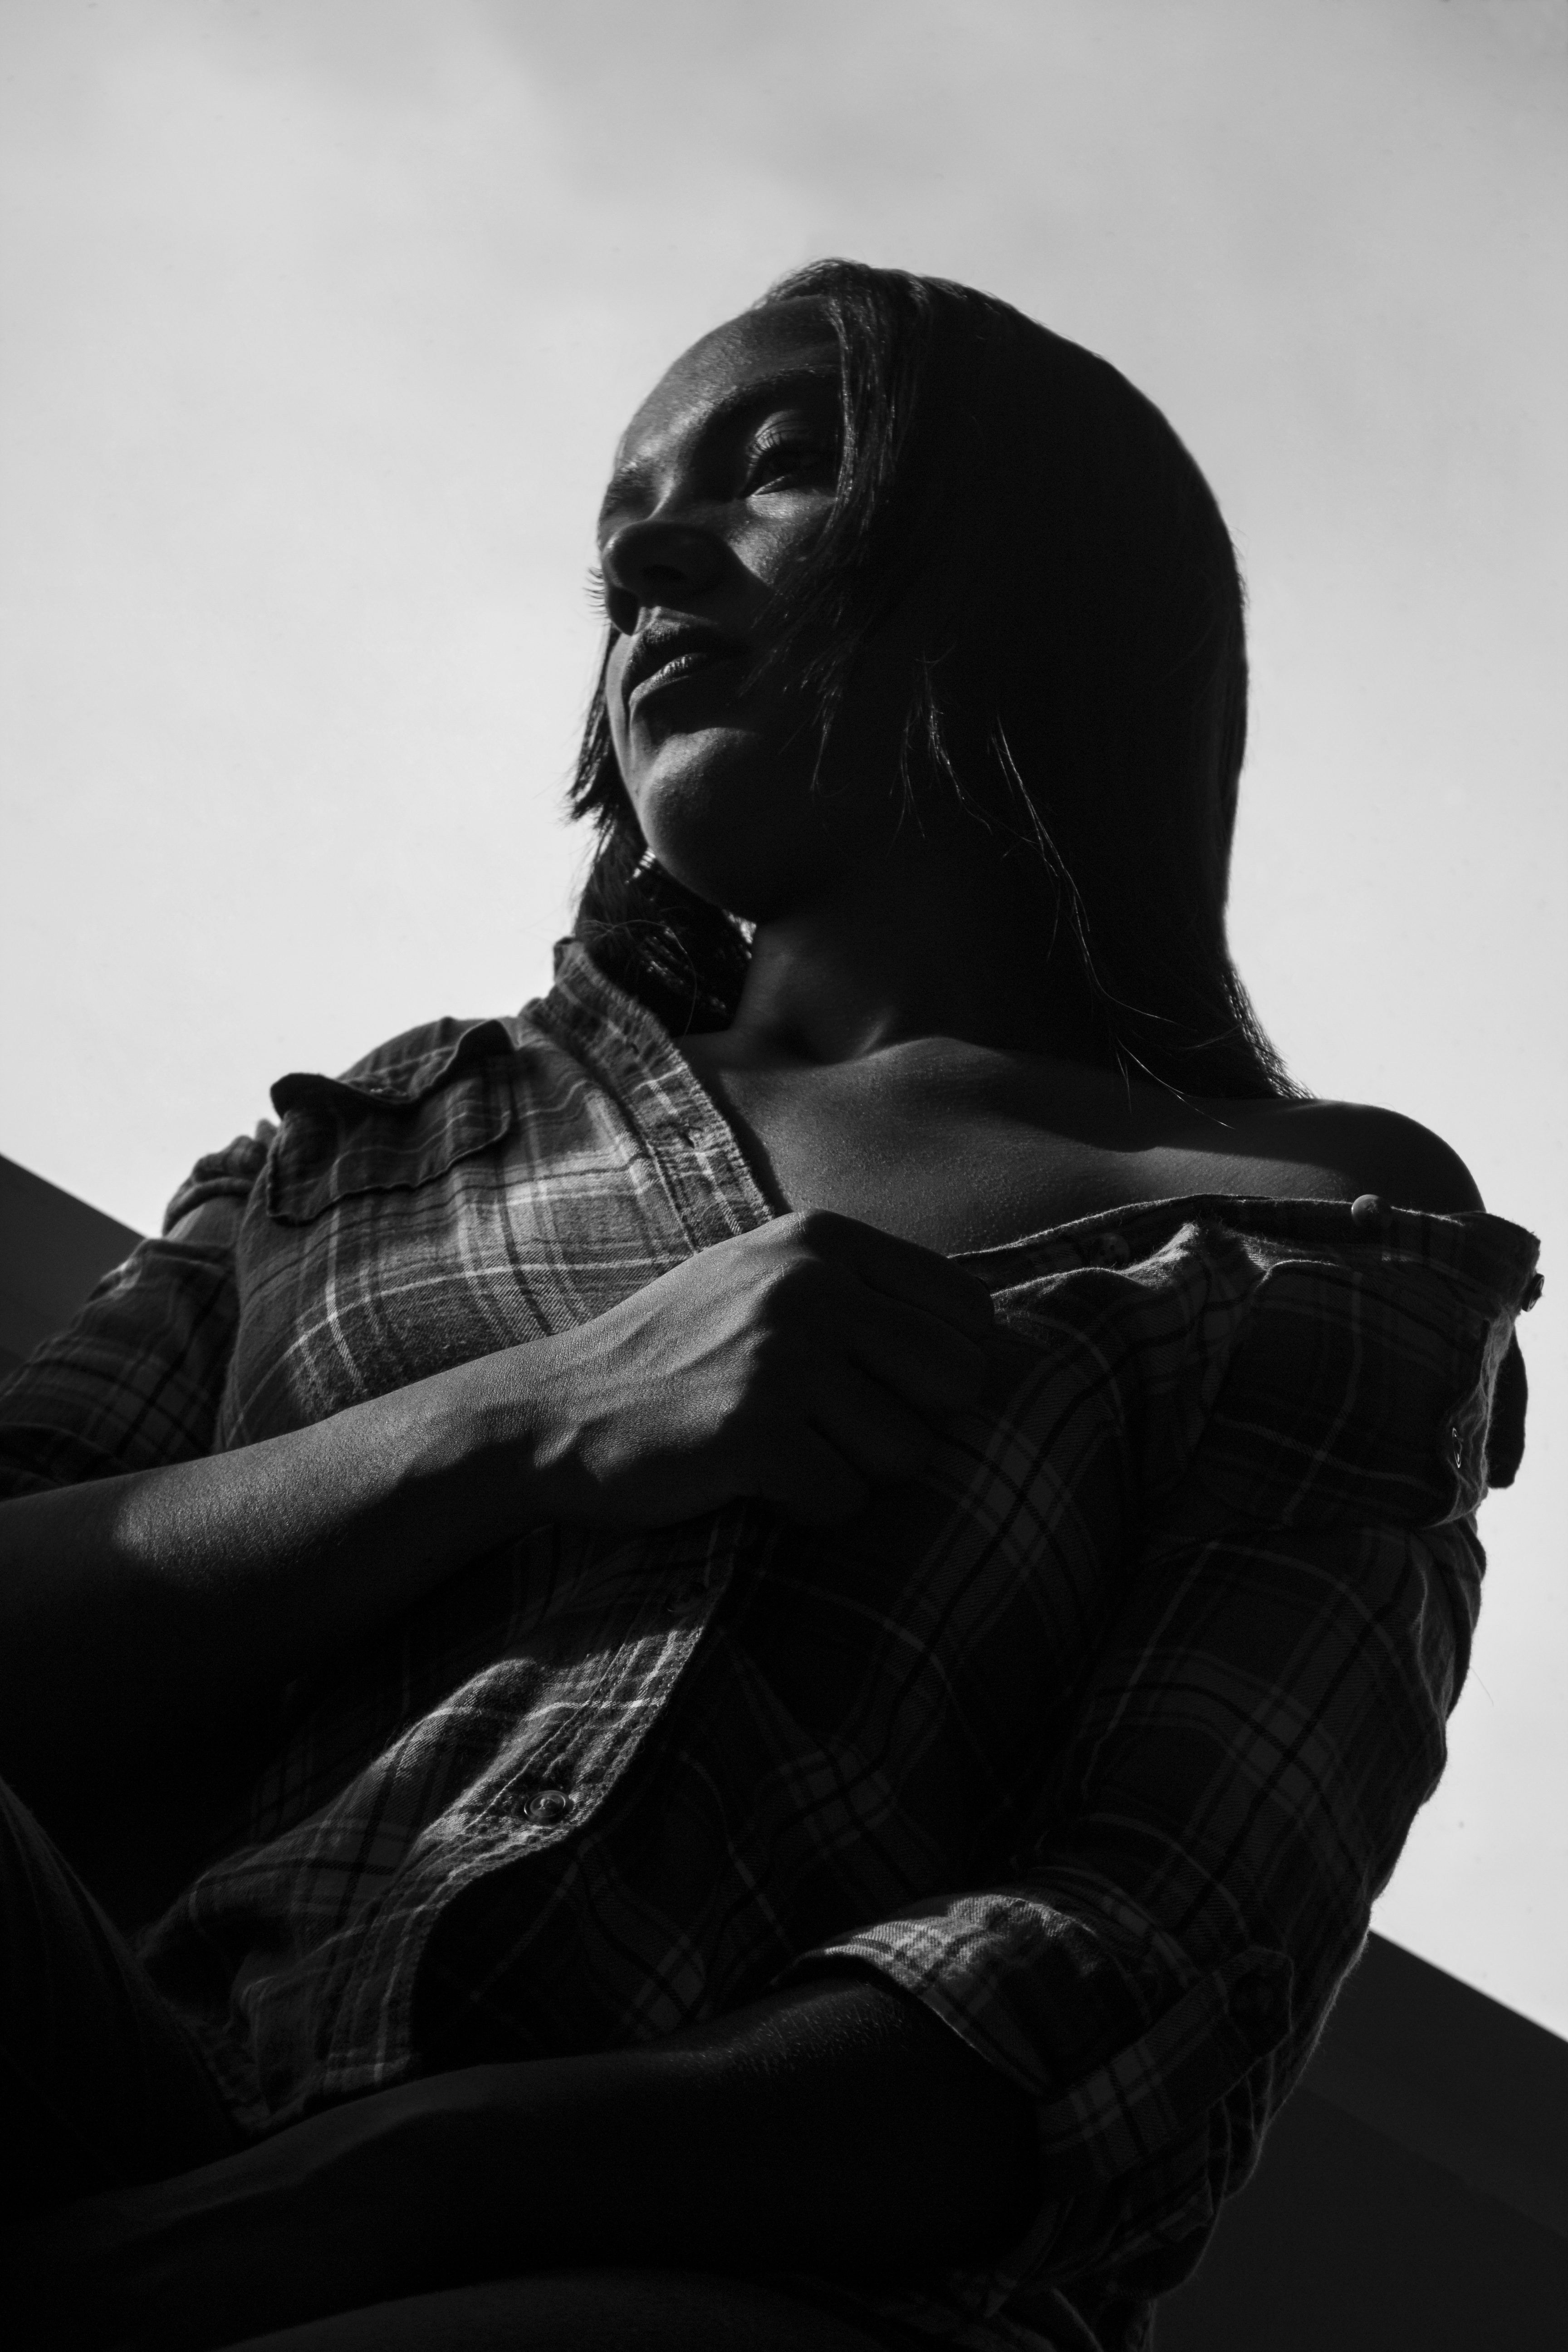
hand, black and white, woman, white, photography, portrait, model, sitting, artistic, darkness, black, monochrome, lady, women, photograph, beauty, sexy, in black and white, photo shoot, domincan republic, ligh window, monochrome photography, film noir, human positions